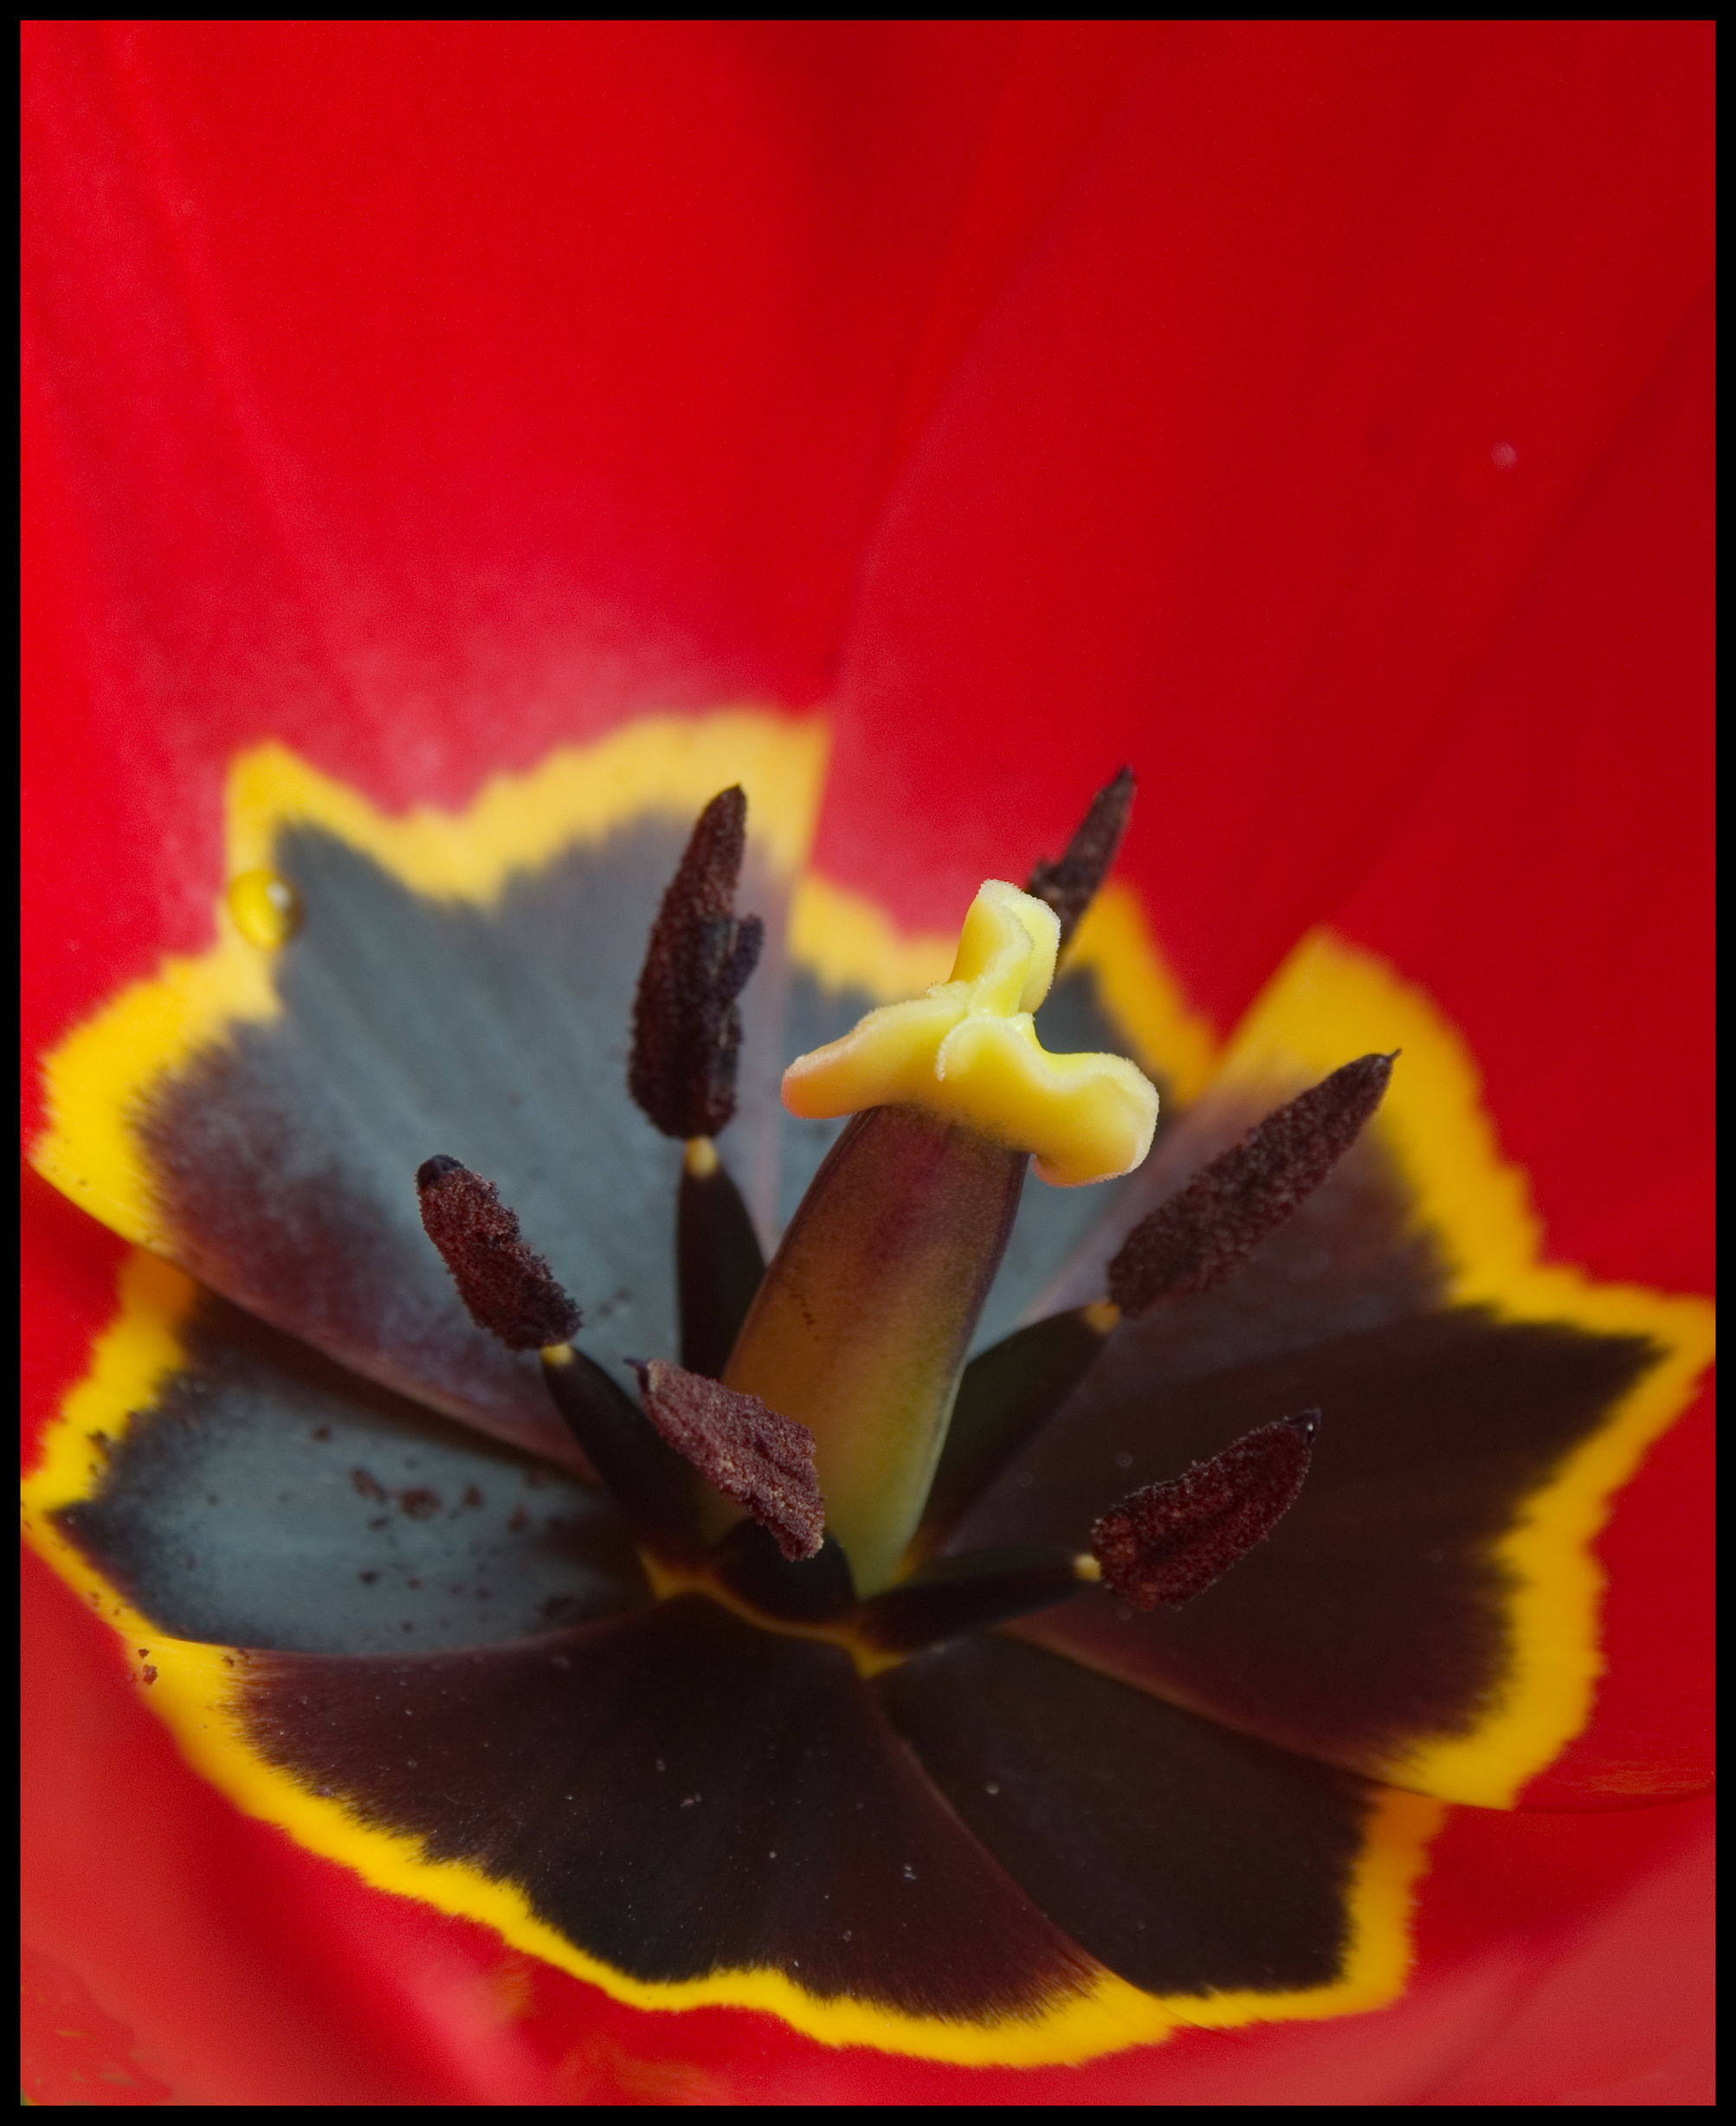
plant, photography, leaf, flower, petal, tulip, red, color, macro, yellow, flora, close up, lily, macro photography, flowere, flowering plant, lily family, plant stem, land plant